Describe the emotion expressed in this image:  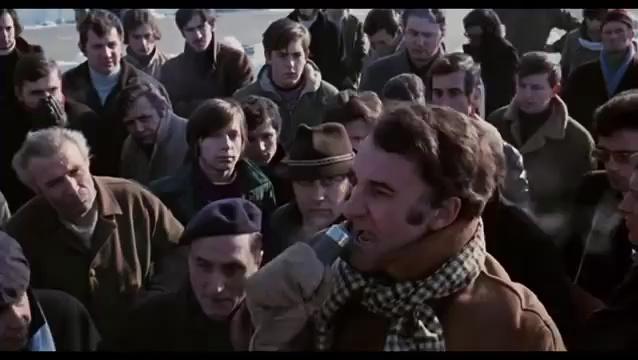
This person displays Suffering, valence and arousal with low intensity.